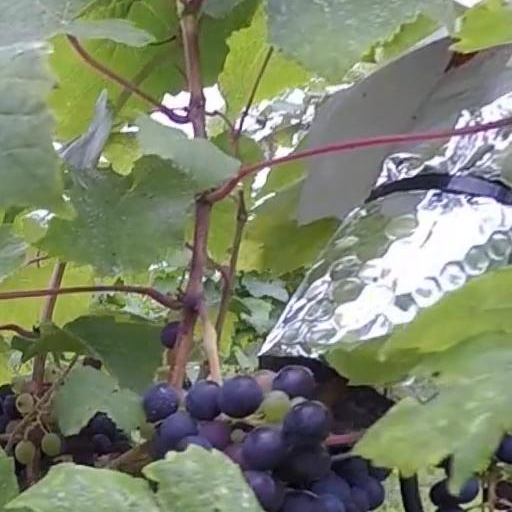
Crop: grape